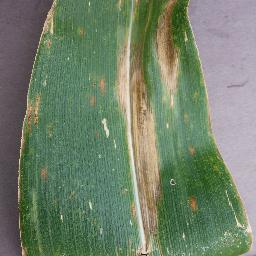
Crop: corn
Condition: (maize)_northern_blight